Beijing cuisine

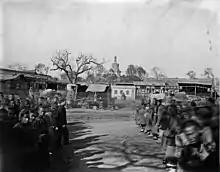
A Jing Jiang Yuan (京醬園) near Beihai, circa 1879.

"Yuan", or "yuan zihao" did nearly all their business in hosting banquets onsite. Entertainment was not provided on a regular basis, but there were stages built onsite for Beijing opera performers. Instead of being hired by the establishments like in the previous three categories, performers at establishments of this category were usually contractors who paid the establishment to perform and split the earnings according to a certain percentage. Occasionally, establishments of this category would be called upon to help cater at customers' homes, but had to work with others, never taking the lead as establishments like the "ting".